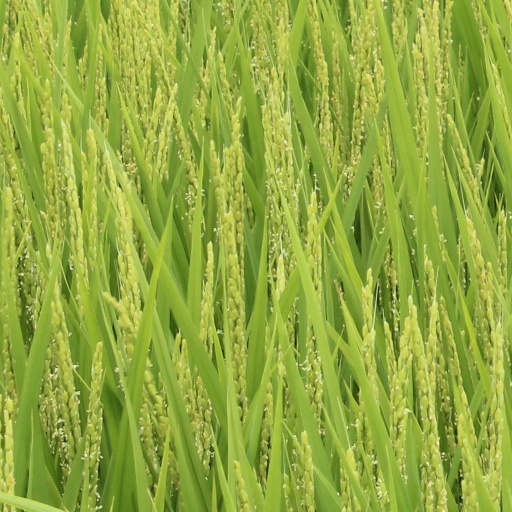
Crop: rice